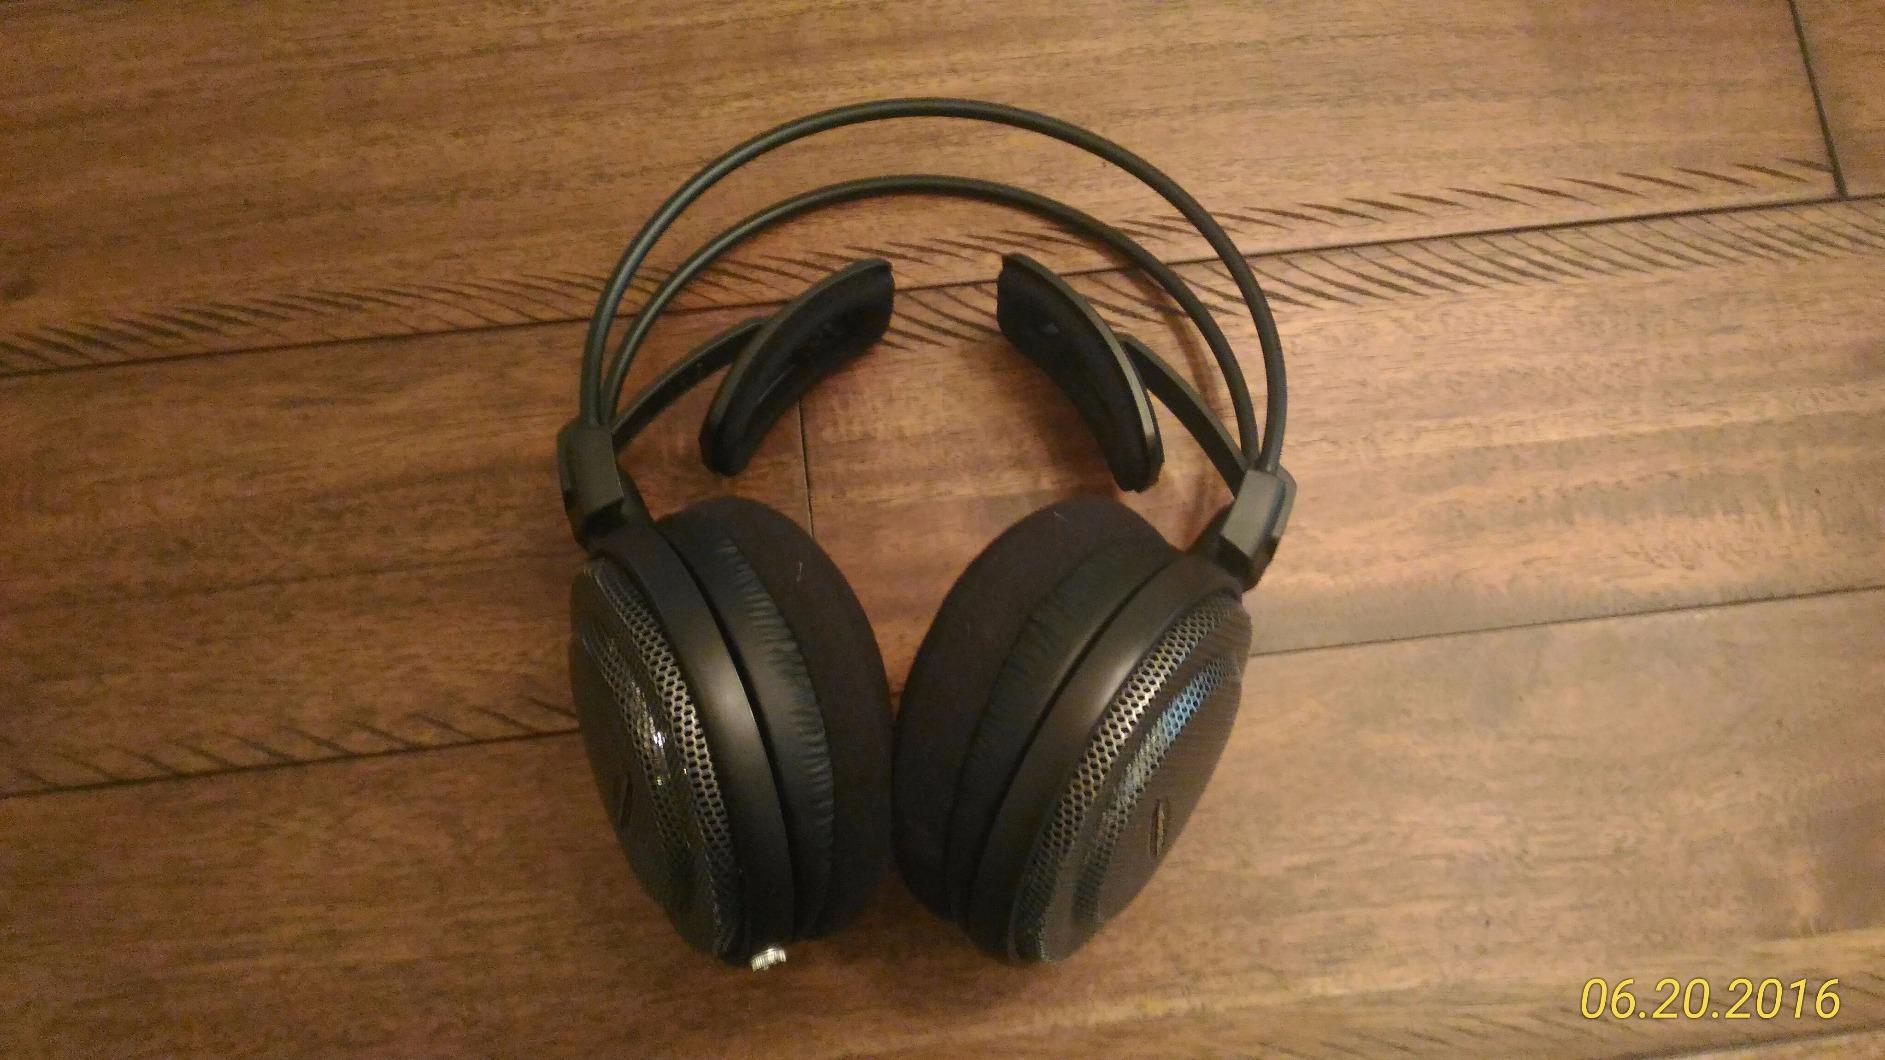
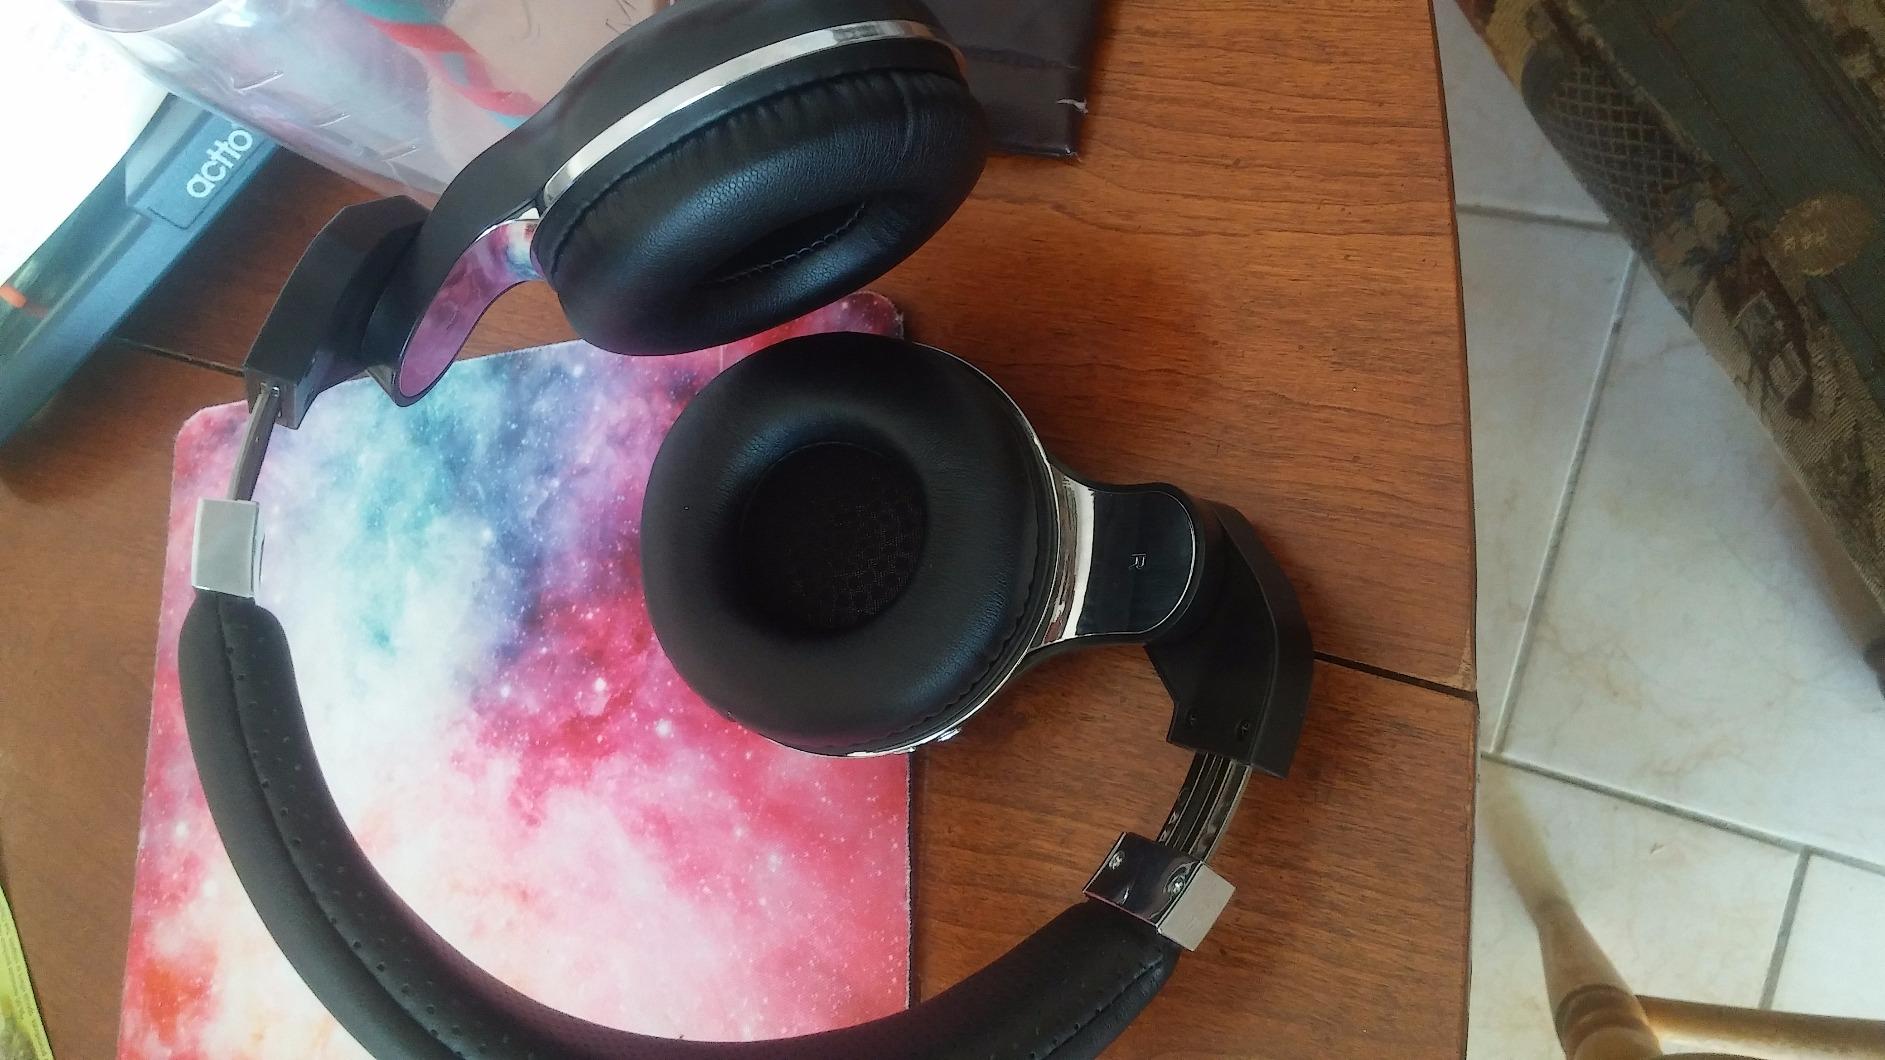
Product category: headphones
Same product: no